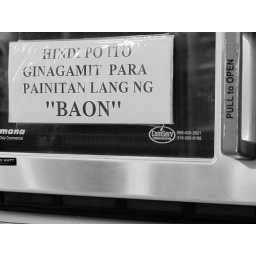
Apparently, employees of the Airport are using the microwave oven in one of the restaurants to heat their own packed lunch.